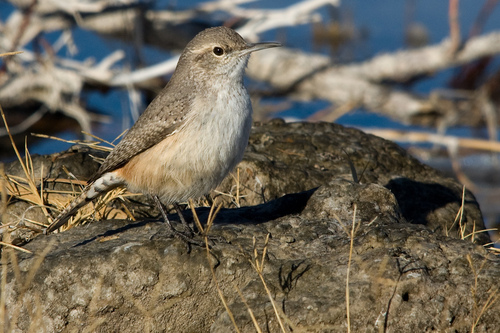
the bird is brown with a light brown body and thin beak.
a small bird with a grey and white throat, breast and belly, with a white and orange vent.
a small bird with a large head and a long, curved beak, and specked brown and white wingbars.
this bird has a white breast, grey wing and head and a pointy beak.
this small bird looks fluffy throughout the breast and belly, with distinctive stripes of white and brown along the outer rectrices and mottled secondary feathers.
this is a mostly grey bird with a grey and white tail an a white breast.
this bird has wings that are grey and has a white belly
this small bird has a sharp bill, light colored belly with tan wings.
this little bird has an off white body, small brown wings, and a very small head.
this bird has a grey crown with white breast and brown coverts.
Species: Rock Wren